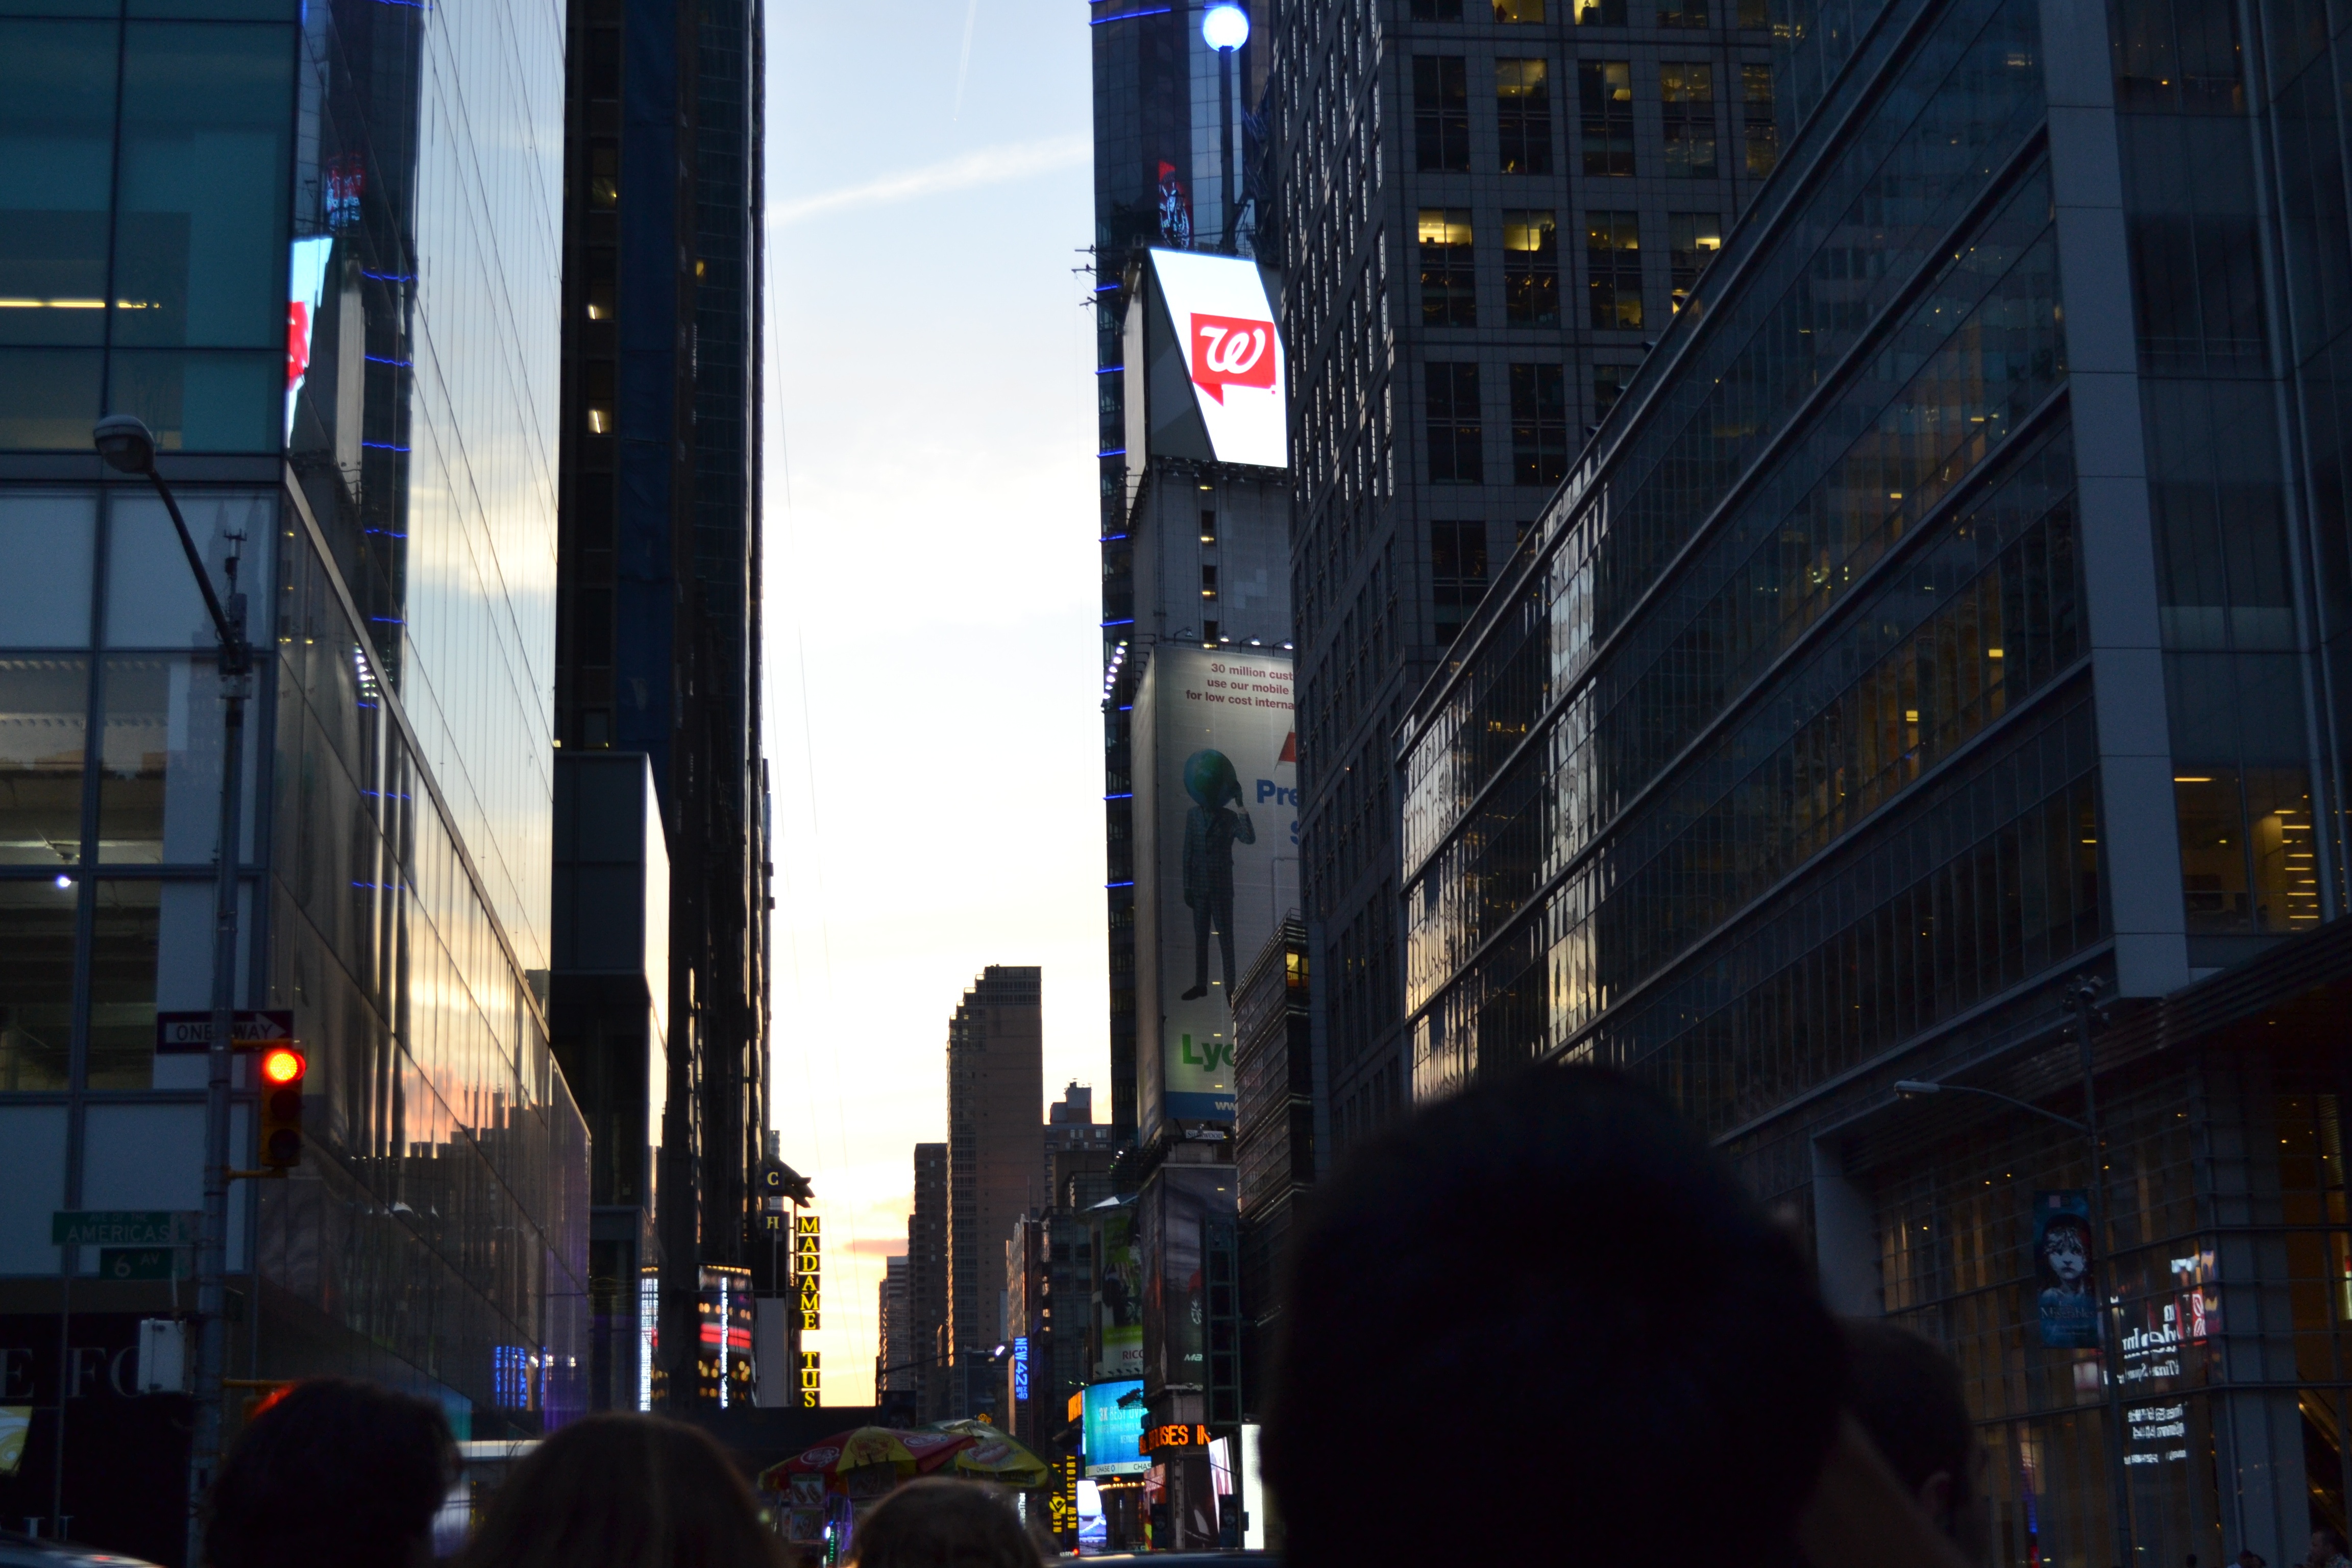
pedestrian, road, traffic, street, night, city, skyscraper, cityscape, downtown, evening, lane, lighting, public transport, infrastructure, metropolis, urban area, human settlement, metropolitan area